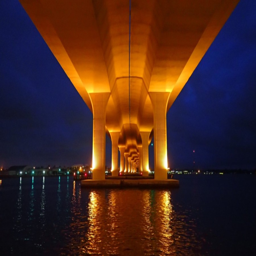
the bridge over bodies of water .